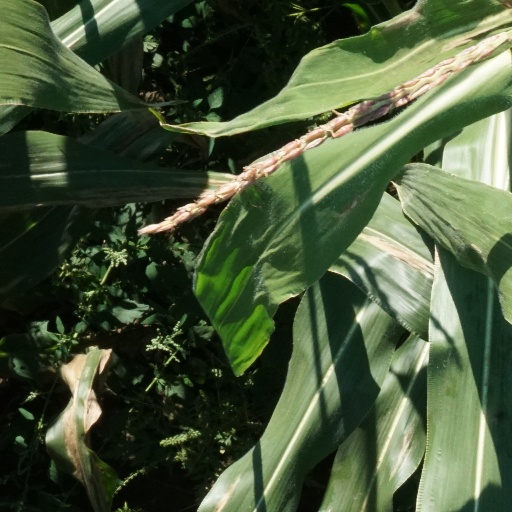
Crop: maize; corn